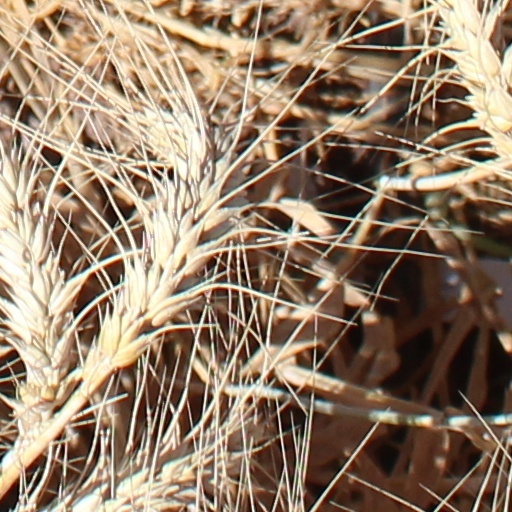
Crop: wheat